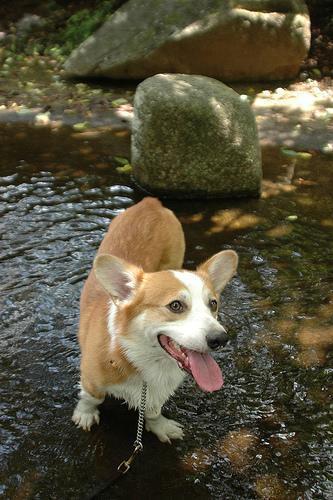
Pembroke